Answer in natural language. Is blue square wall painting to the right of abstract rectangle frame on wall? Choose between the following options: no or yes
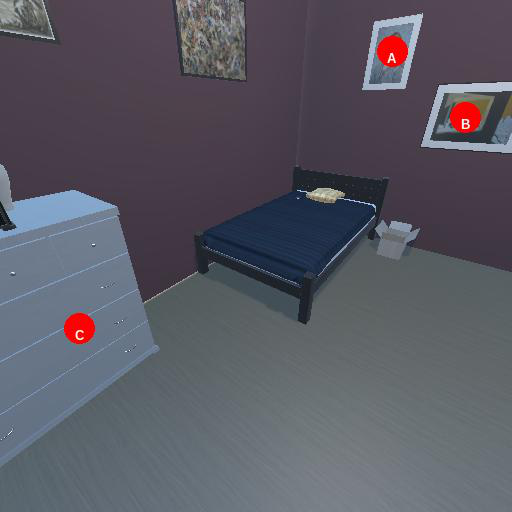
<answer>no</answer>